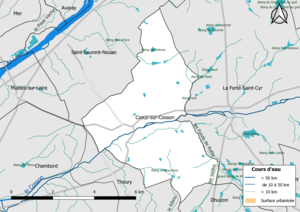
Carte du réseau hydrographique de la commune de fr:Crouy-sur-Cosson (Loir-et-Cher, France).
Crouy-sur-Cosson est une commune française située dans le département de Loir-et-Cher, en région Centre-Val de Loire.